The Queen of Spades (story)

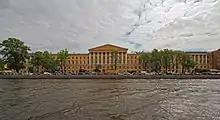
Obukhov Hospital in St. Petersburg, Russia, where Hermann is committed at the story's conclusion

Hermann, an ethnic German, is an officer of the engineers in the Imperial Russian Army. He constantly watches the other officers gamble, but never plays himself. One night, Tomsky tells a story about his grandmother, a countess. Many years ago, in France, she lost a fortune at faro, and then won it back with the secret of the three winning cards, which she learned from the notorious Count of St. Germain. Hermann becomes obsessed with obtaining the secret.